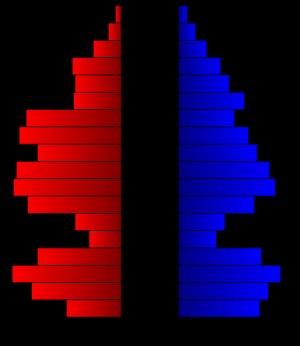
Le comté d'Eureka, en anglais : Eureka County, est un comté situé dans l'État du Nevada. Son siège est la ville d'Eureka. Selon le recensement des États-Unis de 2010, sa population est de 1 987 habitants, estimée, en 2017, à 1 961 habitants.